Tina Seabrook

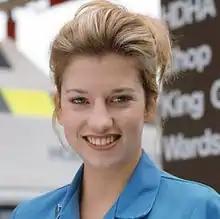
Claire Goose as Tina Seabrook

Tina Seabrook is a fictional character from the BBC medical drama "Casualty", played by Claire Goose. She made her first appearance during the twelfth series episode "Give My Love to Esme", which was broadcast on 11 September 1997. Tina was introduced as a staff nurse in Holby City Hospital's emergency department. Goose was tempted to give up acting when she attended the audition for the part. It marked her first major television role. Goose spent a day at a real-life hospital while researching her character's occupation.